Elmina Castle

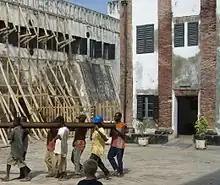
Elmina Castle renovation, August 2006

From the outset, the Portuguese authorities determined that São Jorge da Mina would not engage directly in the slave trade, as they did not wish to disrupt the gold mining and trade routes of its hinterland with the wars necessary to capture free people and enslave them. Instead, the Portuguese traded captives with several states/tribes, notably those of the Slave Coast (Benin) and São Tomé. This way, São Jorge da Mina served as a transshipment entrepôt.